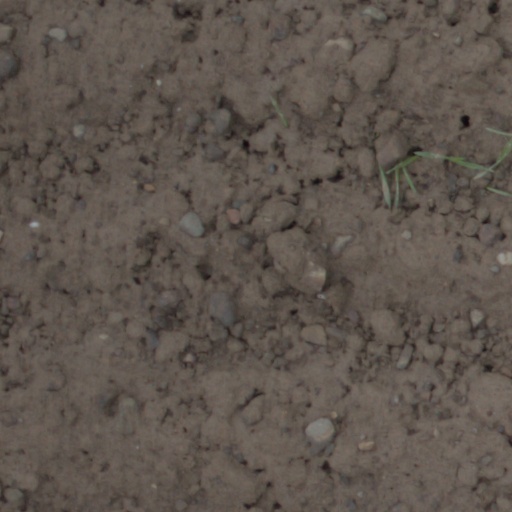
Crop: wheat